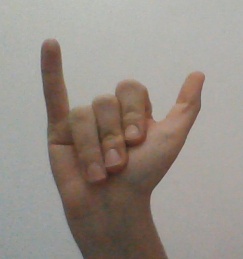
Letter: ya